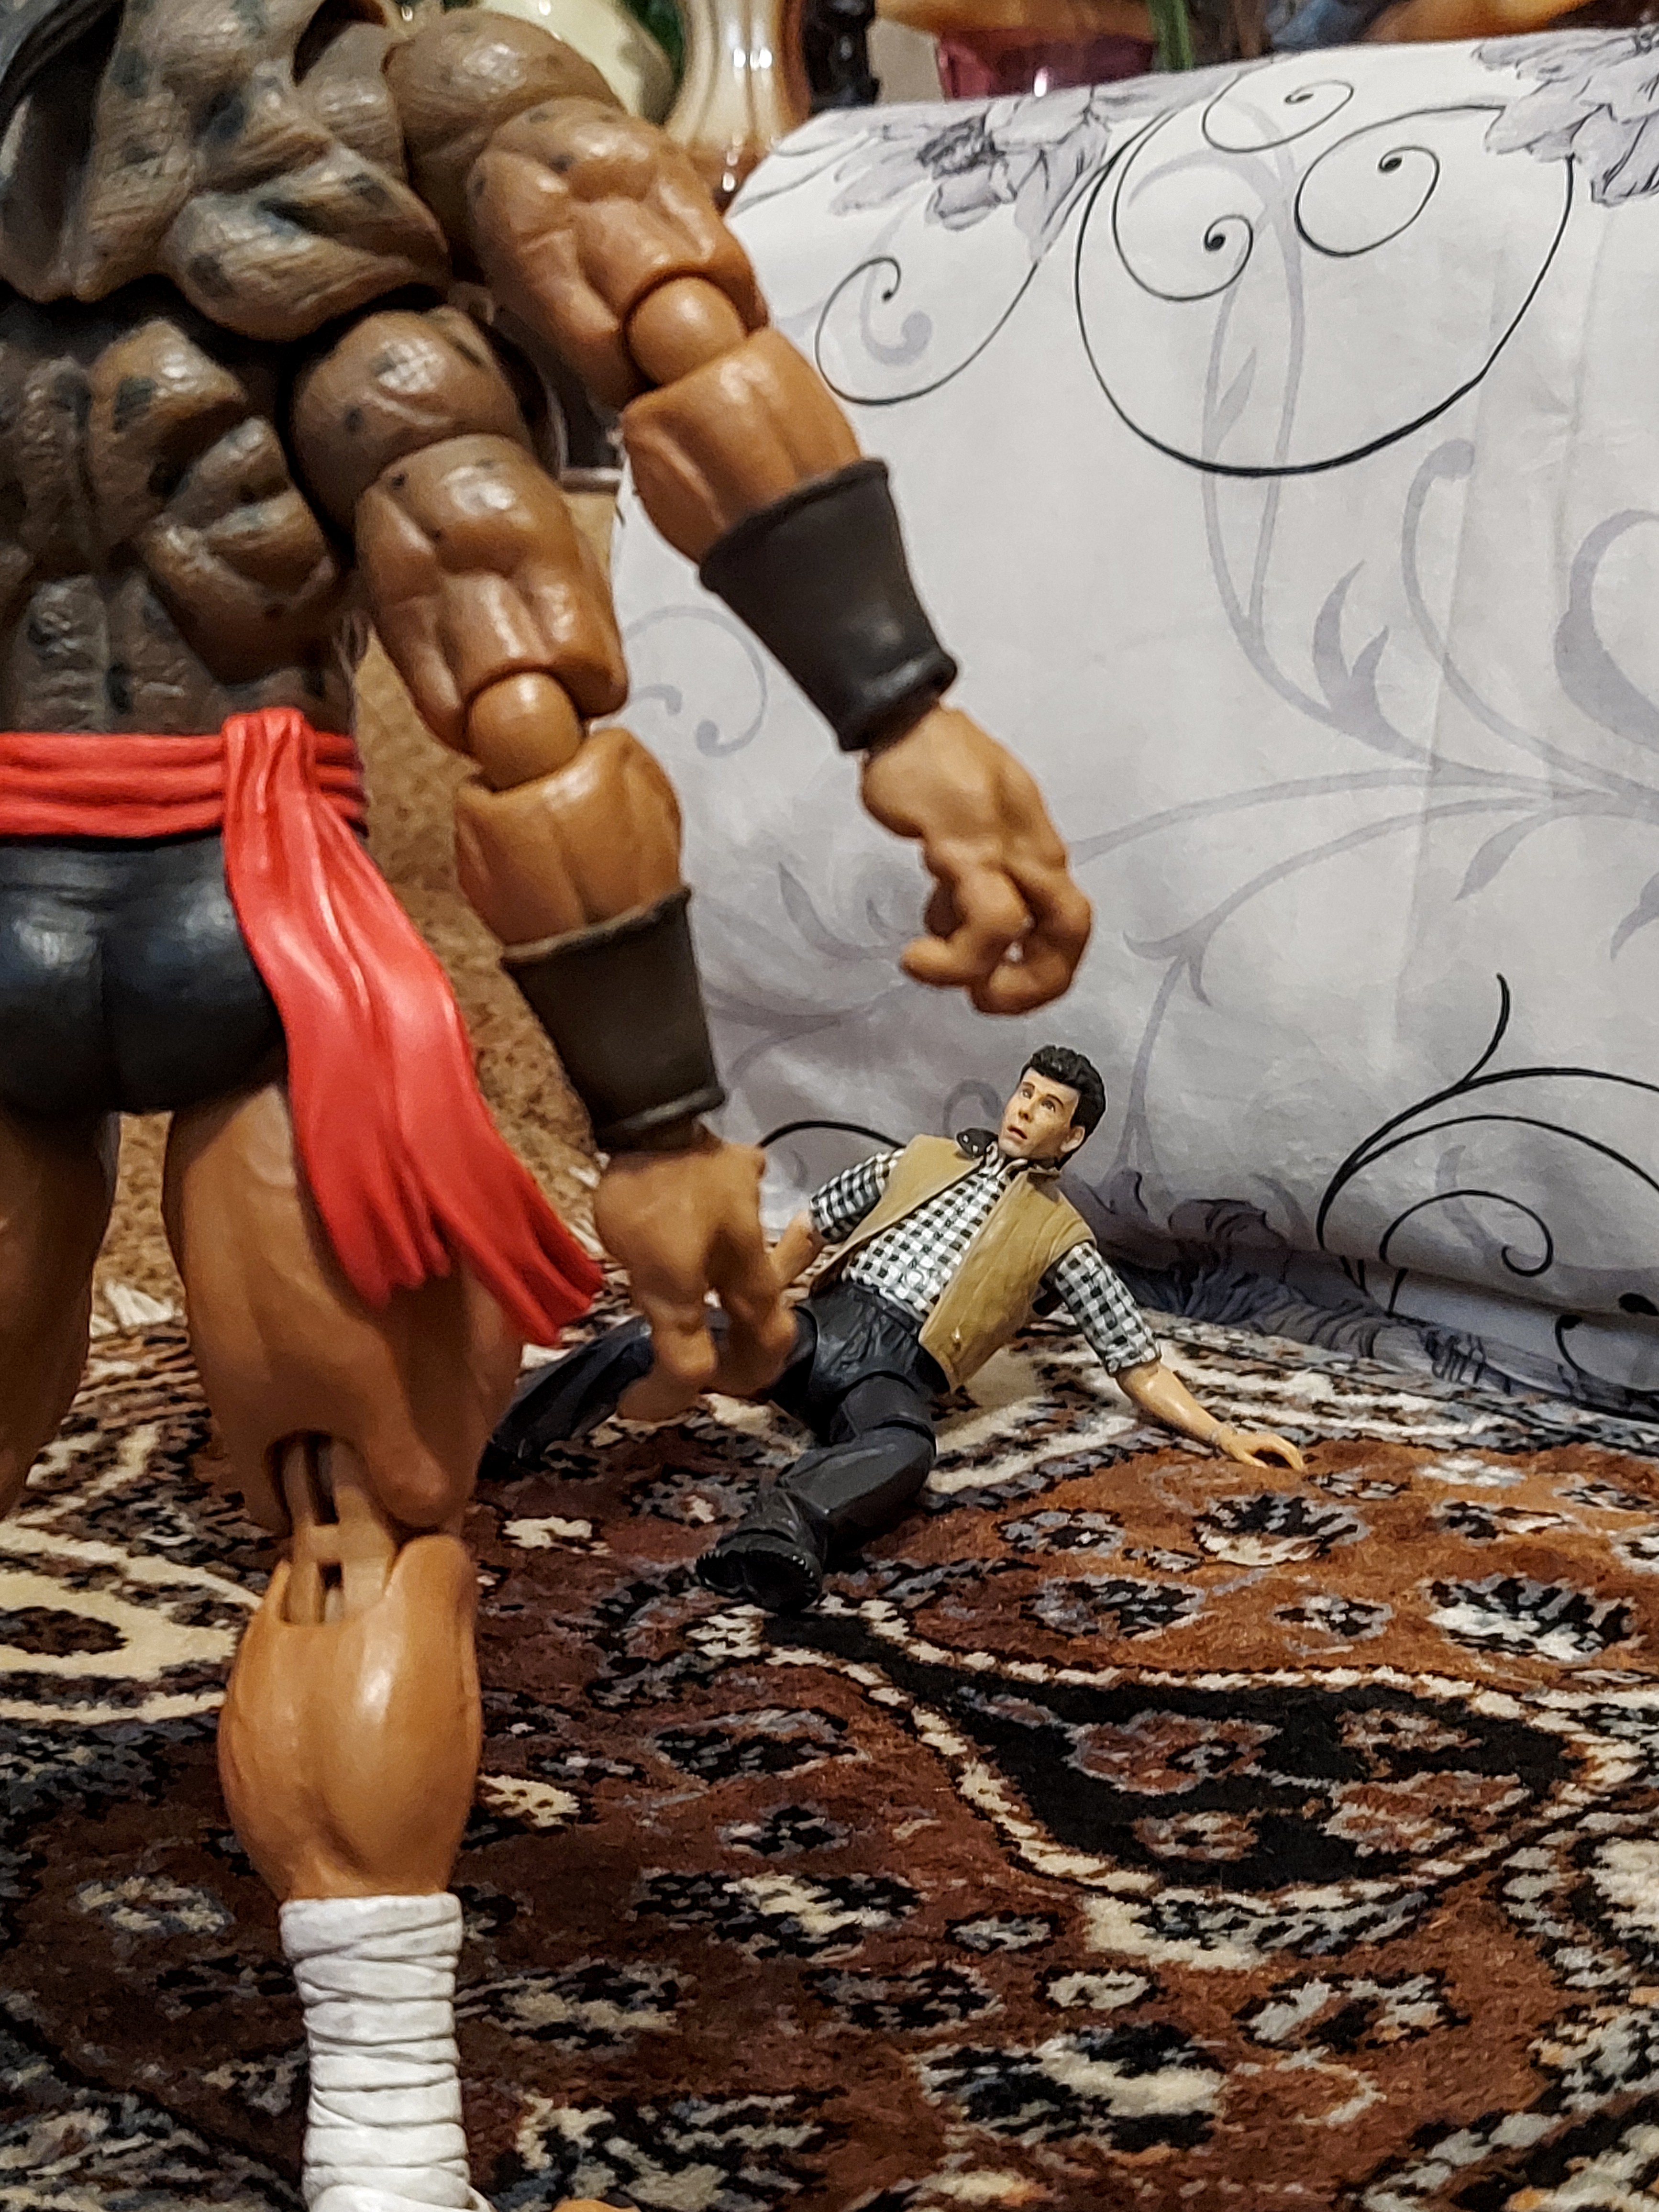
Shokan, storm, collectibles, warrior, fighter, action, figure, hand, arm, vertebrate, shorts, human body, cartoon, wood, mammal, art, thigh, sculpture, chest, bodybuilding, human leg, fictional character, Barechested, illustration, underpants, glove, abdomen, fiction, soil, boot, visual arts, belt, physical fitness, action figure, competition event, fun, flesh, animation, sitting, personal protective equipment, drawing, photography, costume, Animated cartoon, performance art, figurine